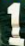
Number: 1